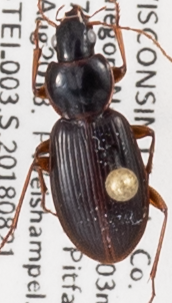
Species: Synuchus impunctatus
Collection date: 2018-08-21
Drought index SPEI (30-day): -0.864
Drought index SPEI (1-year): -0.46
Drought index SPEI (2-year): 1.186